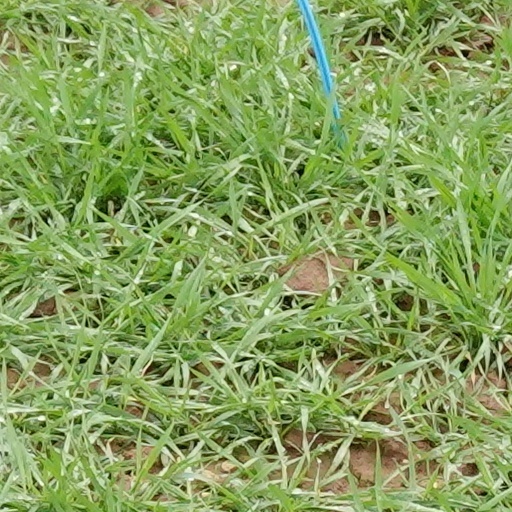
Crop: wheat